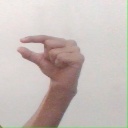
अक्षर: ग